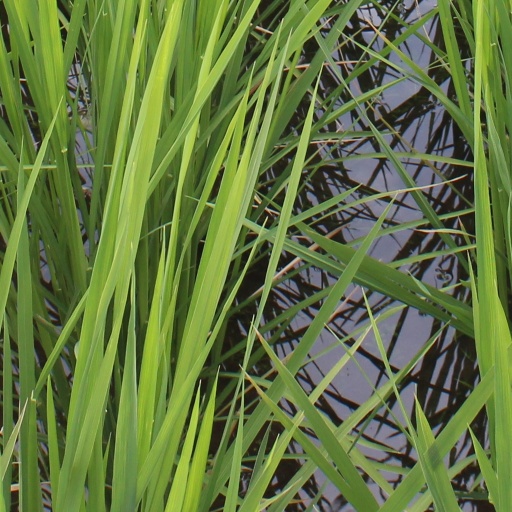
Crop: rice